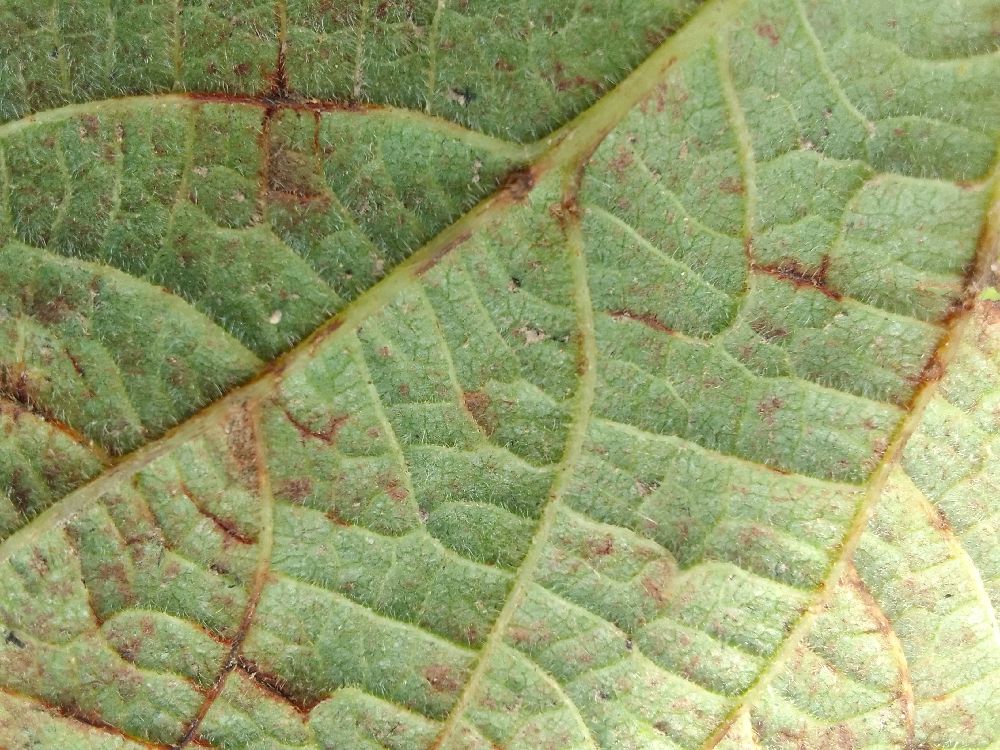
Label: anthracnose